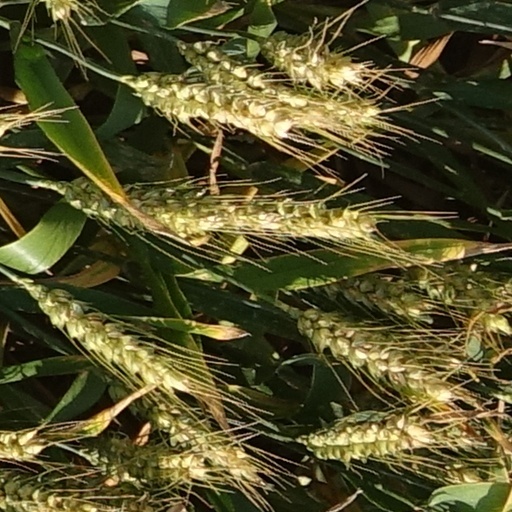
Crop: wheat